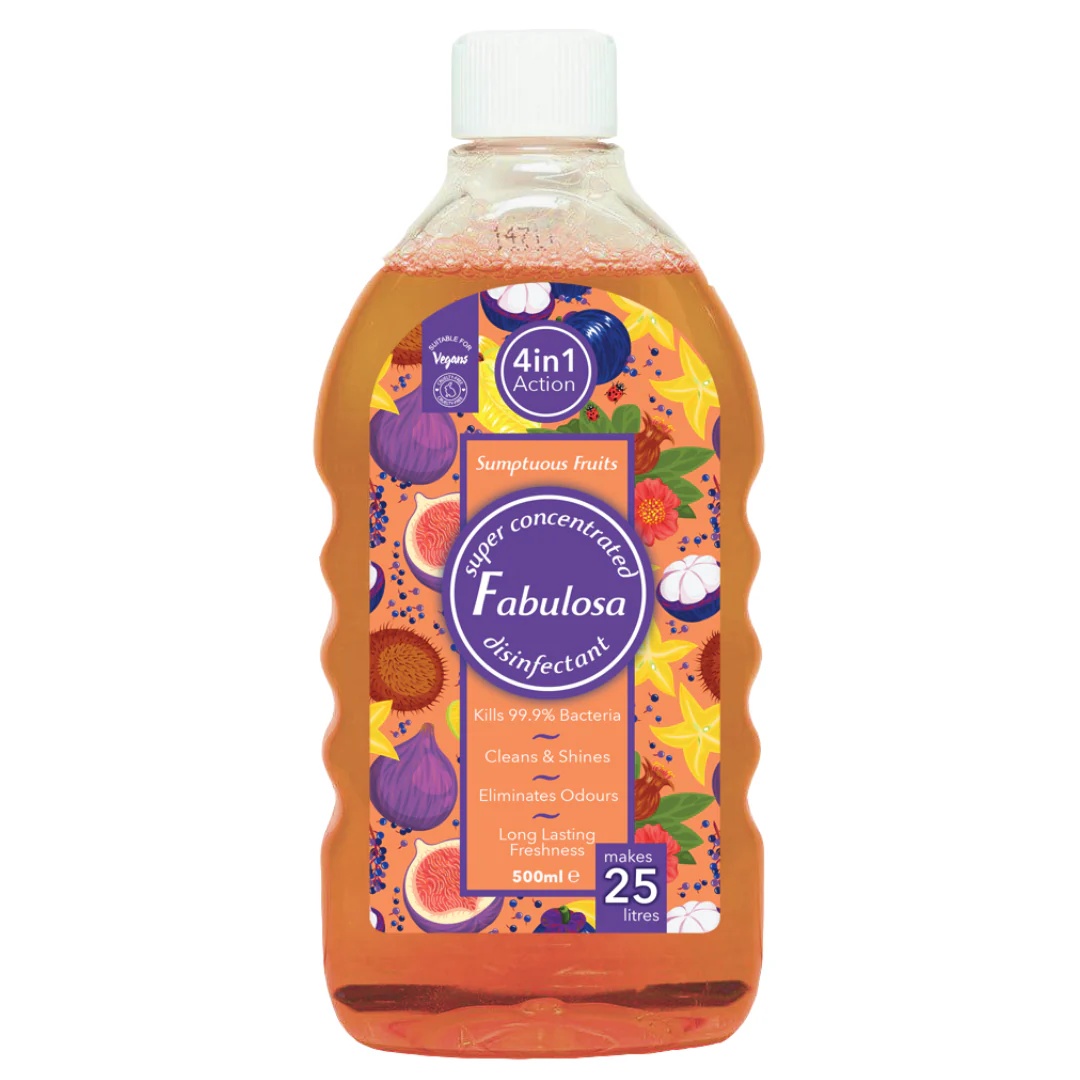
Fabulosa Concentrated Disinfectant - Sumptuous Fruits (500ml)
Experience the powerful clean and refreshing scent of Fabulosa Concentrated Disinfectant in Sumptuous Fruits. Our highly concentrated formula not only kills 99.9% of germs and bacteria, but also eliminates unpleasant odours and leaves your home smelling fabulous. Trust in our effective and safe solution for a truly clean and fresh environment. Scent: Rich with a blend of fruity fragrances, luscious scents of sweet figs, intense cherries and juicy blackcurrants.
Brand: The Cleaning Collective
Category: Home & Garden > Household Supplies > Household Cleaning Supplies > Household Cleaning Products > Household Disinfectants